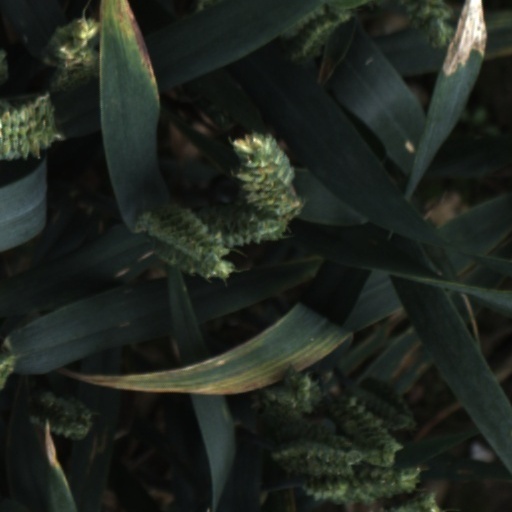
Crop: wheat